Kamir
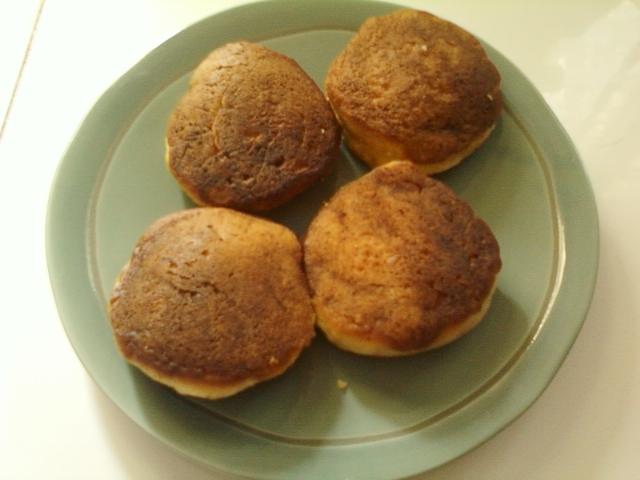
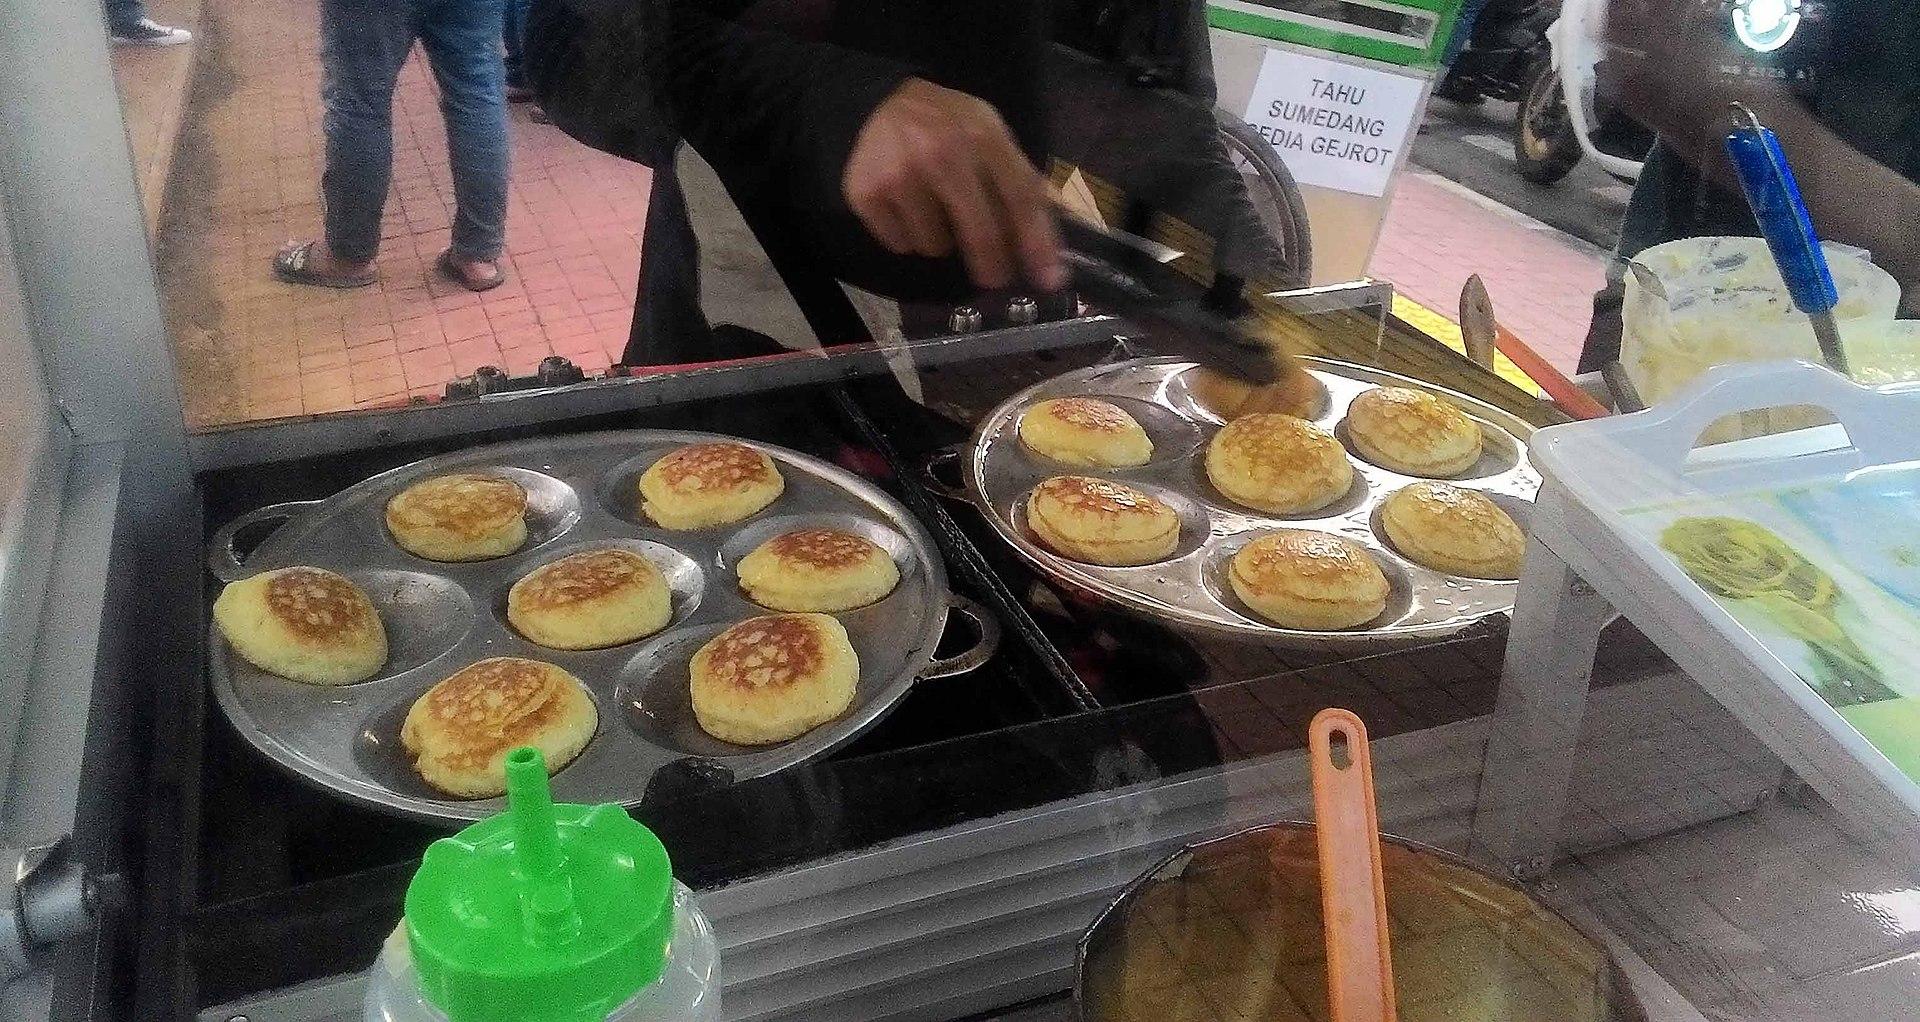
Also known as:
bew - Betawi: Kamir
bn - Bangla: কামির
id - Indonesian: Kamir
jv - Javanese: Kamir
Category: bread (bread)
Cuisine: Indonesian
Associated cuisines: Indonesian
Area: Indonesia
Countries: Indonesia
Region: South Eastern Asia, , , ,
The dish is a round-shaped bread that almost similar to pancake, consists of flour, butter, and egg mixture, sometimes mixed with other fillings ingredients such as banana, tapai, strawberry, pineapple, jackfruit, cheese, and chocolate.